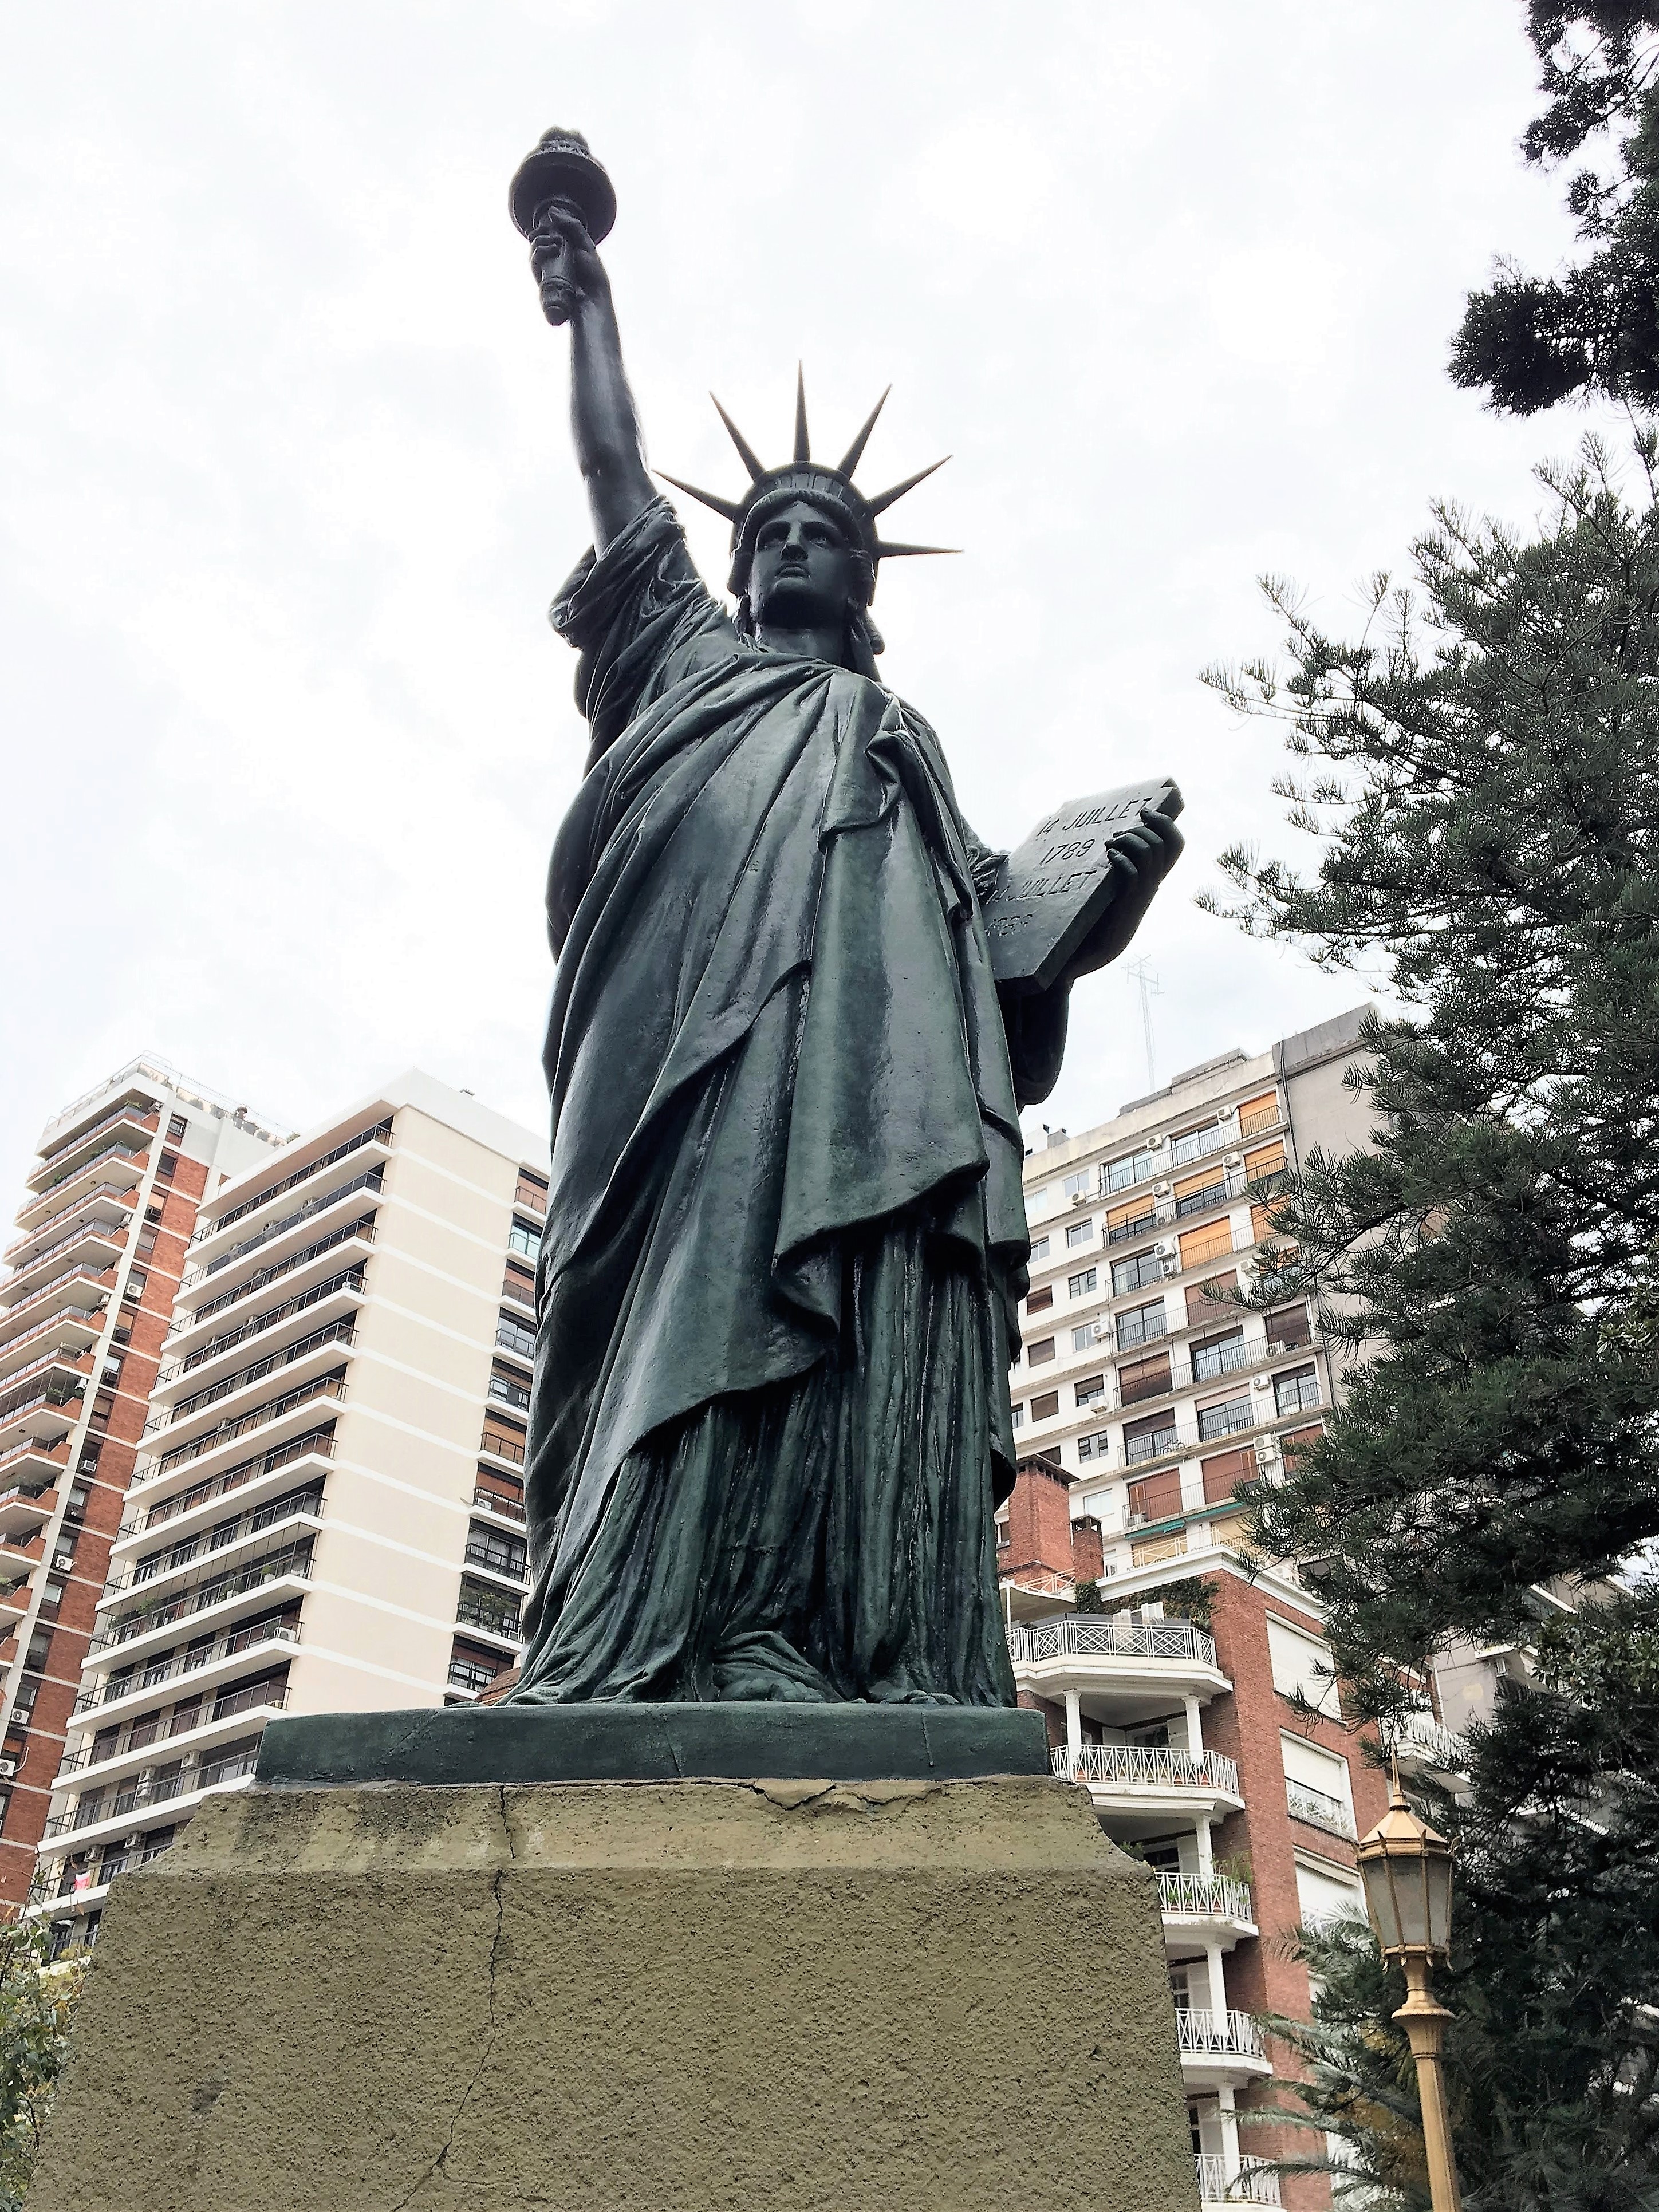
statue of liberty, argentina, statue, sculpture, monument, landmark, memorial, architecture, art, urban area, classical sculpture, tree, national historic landmark, artwork, city, plant, historic site, stone carving, tourism